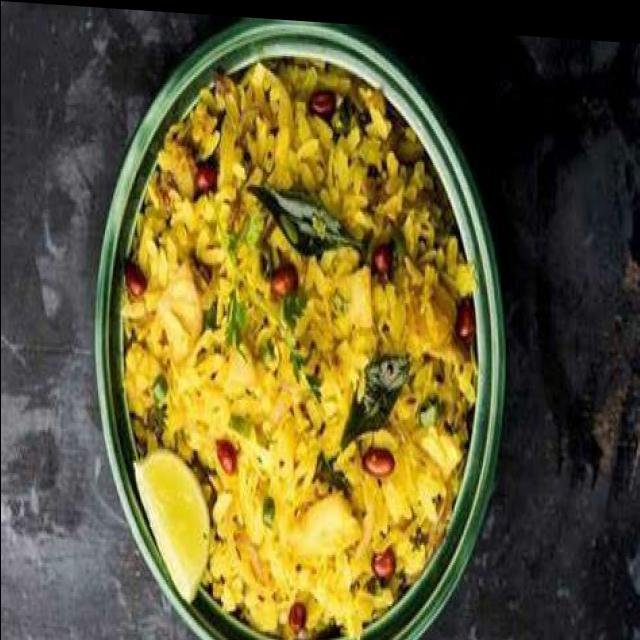
Dish: poha